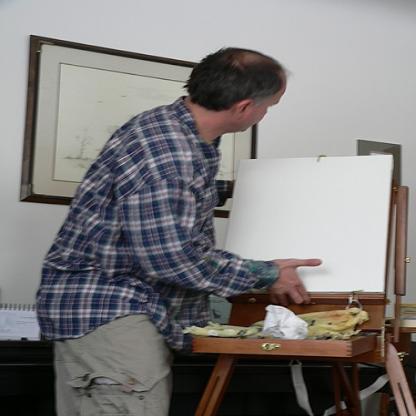
Scene: Indoor